The Virtuous Sin

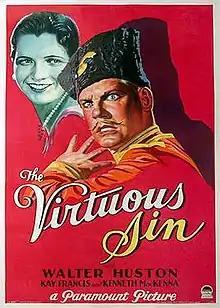
Original poster

The Virtuous Sin is a 1930 American pre-Code comedy-drama film directed by George Cukor and Louis J. Gasnier and starring Walter Huston, Kay Francis, and Kenneth MacKenna. The screenplay by Martin Brown and Louise Long is based on the 1928 play "The General" by Lajos Zilahy. A separate 1931 German-language version "The Night of Decision" was shot at Paramount's Joinville Studios in Paris.